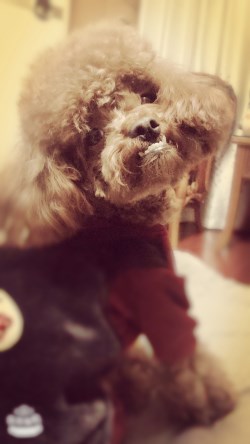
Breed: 7449-n000128-teddy